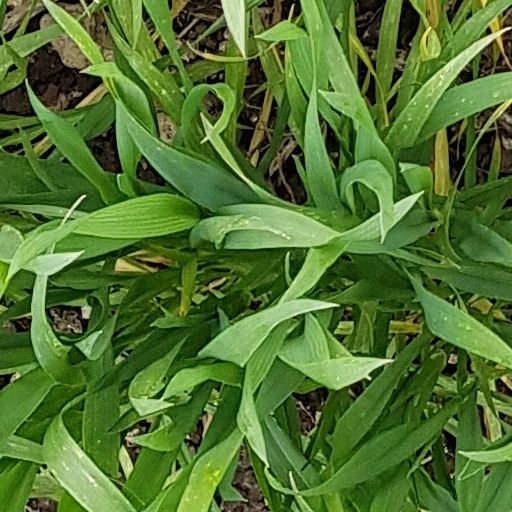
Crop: wheat